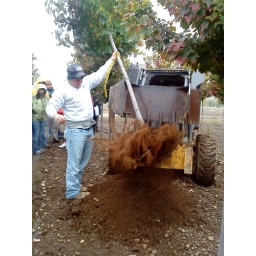
Our plant identification class took a fieldtrip up to a tree nursery in Buffalo